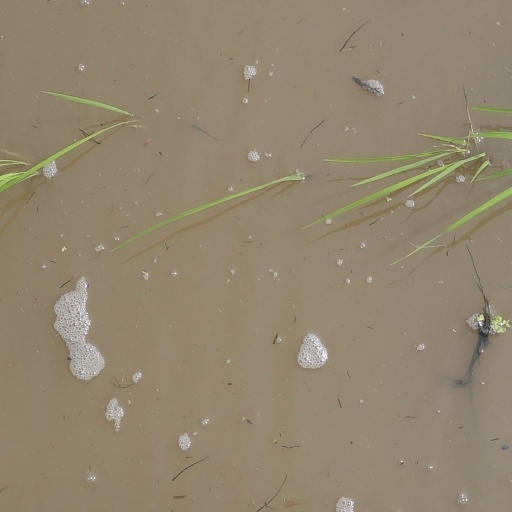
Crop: rice